Holton Taxol total synthesis

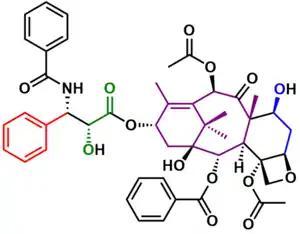
Holton Taxol total synthesis overview from raw material perspective

The Holton Taxol total synthesis, published by Robert A. Holton and his group at Florida State University in 1994, was the first total synthesis of Taxol (generic name: paclitaxel).